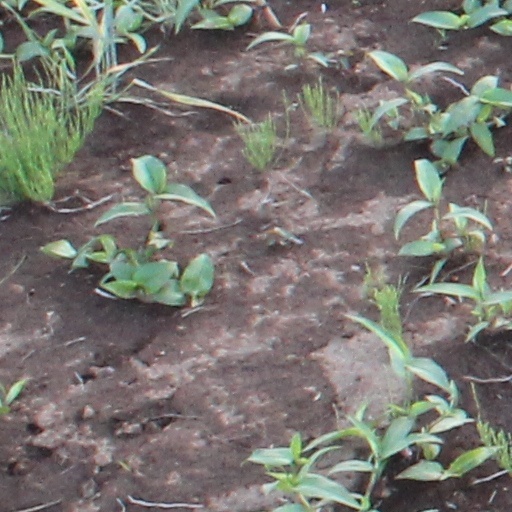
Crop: wheat